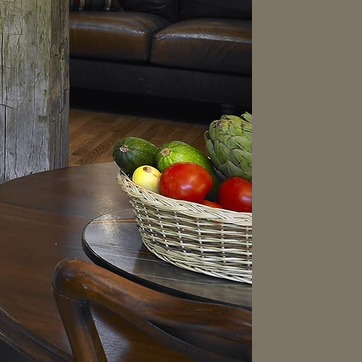
Material: food